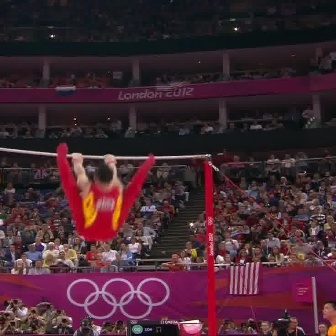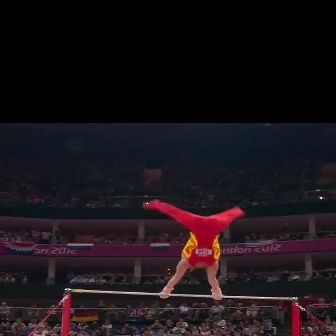
  Please identify the target specified by the bounding box [54,140,155,240] in the first image and locate it in the second image. Return the coordinates in [x_min,y_min,x_max,y_max] format.
Answer: [141,198,243,299]